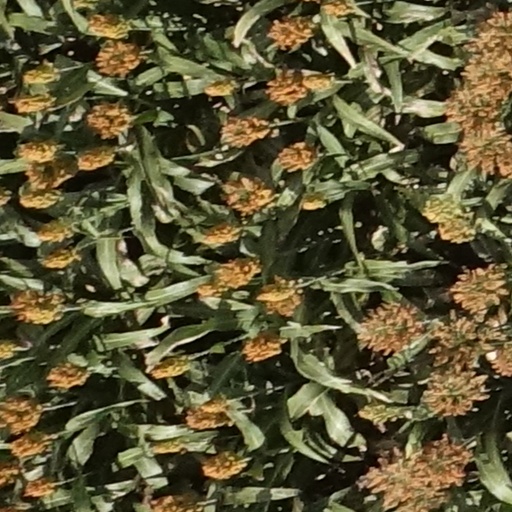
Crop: sorghum